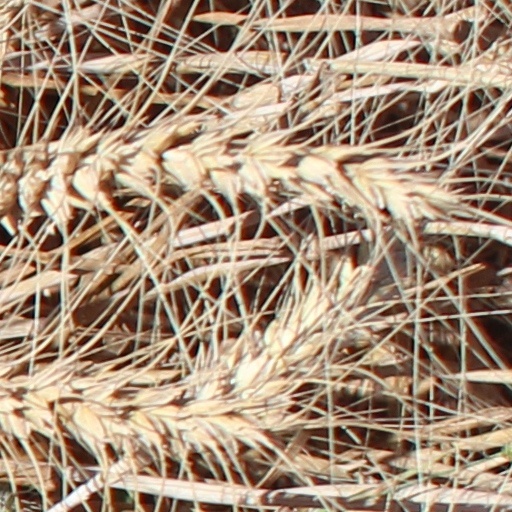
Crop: wheat